8th Armoured Brigade (United Kingdom)

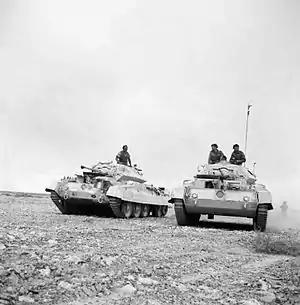
Crusader tanks moving forward, Western Desert, 26 November 1941.

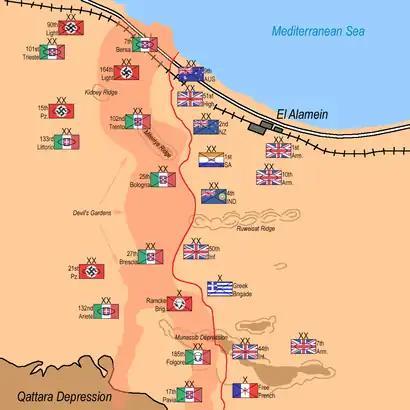
Location of 10th Armoured Division on the eve of battle.

In February 1942, the 8th Armoured Brigade moved to the Khatatba region of the Western Desert. After a period of training, the brigade first went into action at the end of August 1942 at Bir Ridge at the Battle of Alam el Halfa. The Second Battle of El Alamein lasted from 23 October to 5 November 1942 and was a watershed in the Western Desert Campaign. the Allied victory at El Alamein ended Axis hopes of occupying Egypt, controlling access to the Suez Canal and gaining access to Middle Eastern oil fields. The defeat at El Alamein marked the end of Axis expansion in Africa. Following the First Battle of El Alamein, which had stalled the Axis advance, Lieutenant-General Bernard Montgomery took command of the British Eighth Army from Claude Auchinleck in August 1942.